List of websites blocked in Russia

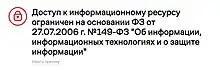
ISP block page translates to "Access to the resource is limited on the basis of the Federal Law of July 27, 2006 No. 149-FZ on Information, Information Technologies and Information Protection. Find out why."

This is a list of notable websites that have been blocked or censored by Russian Federation, including current and past blocks. The Federal Service for Supervision of Communications, Information Technology and Mass Media (Roskomnadzor) has maintained an official mandatory list since 2012. Websites can be blocked for obtaining child pornography, materials advocating drug abuse and drug production, items on the Federal List of Extremist Materials, violations of data retention and about information related to Russo-Ukrainian War.